Fernando Arce

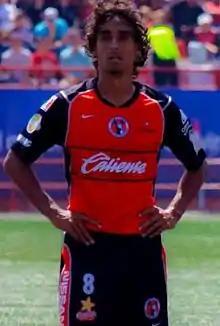
Arce playing Tijuana

Fernando Enrique Arce Ruiz (born 24 April 1980) is a Mexican former professional footballer who played as a midfielder.